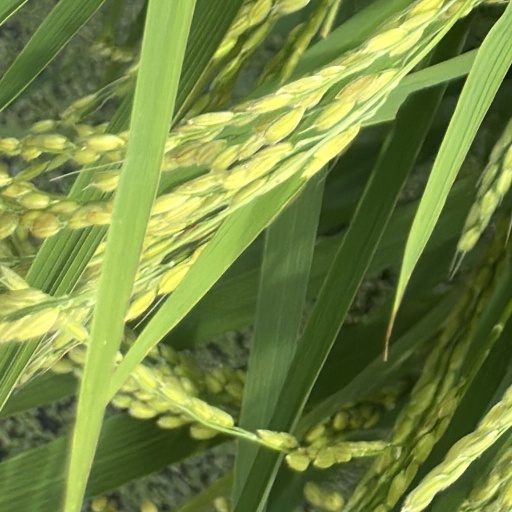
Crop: rice